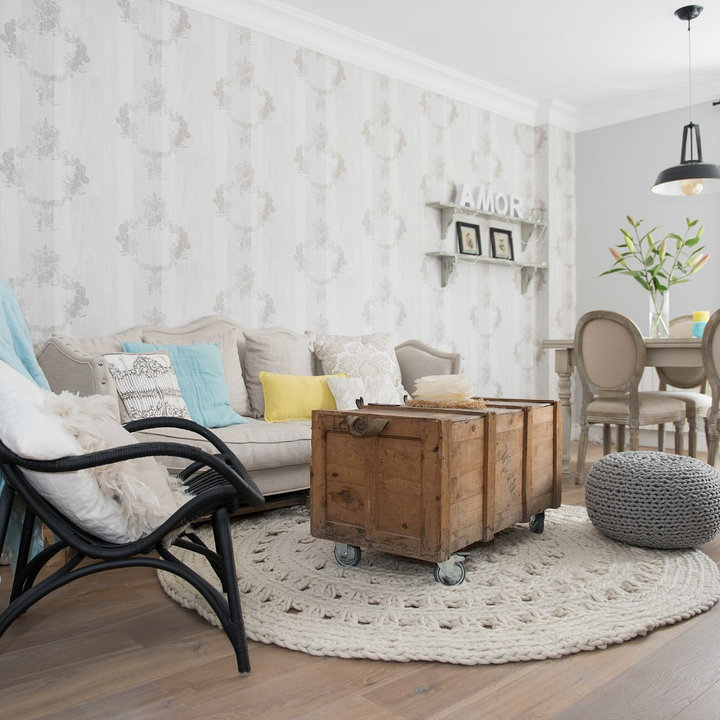
Style: Scandinavian